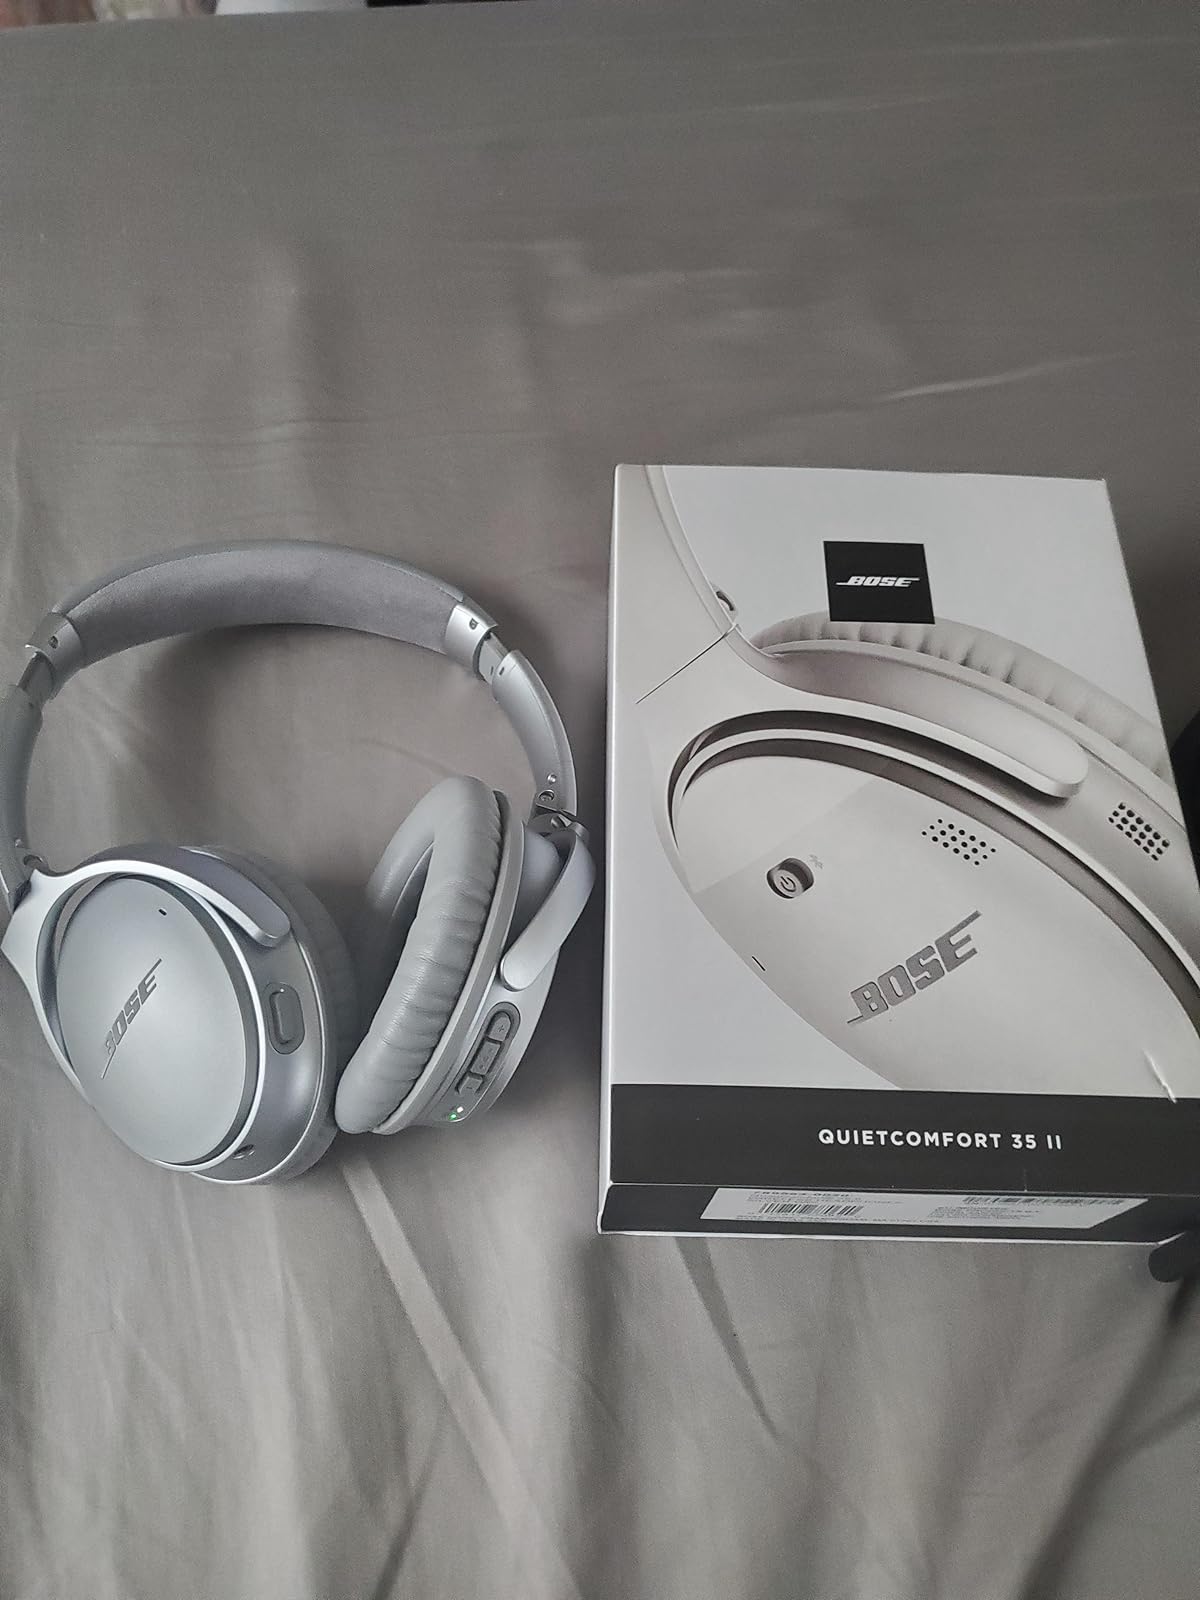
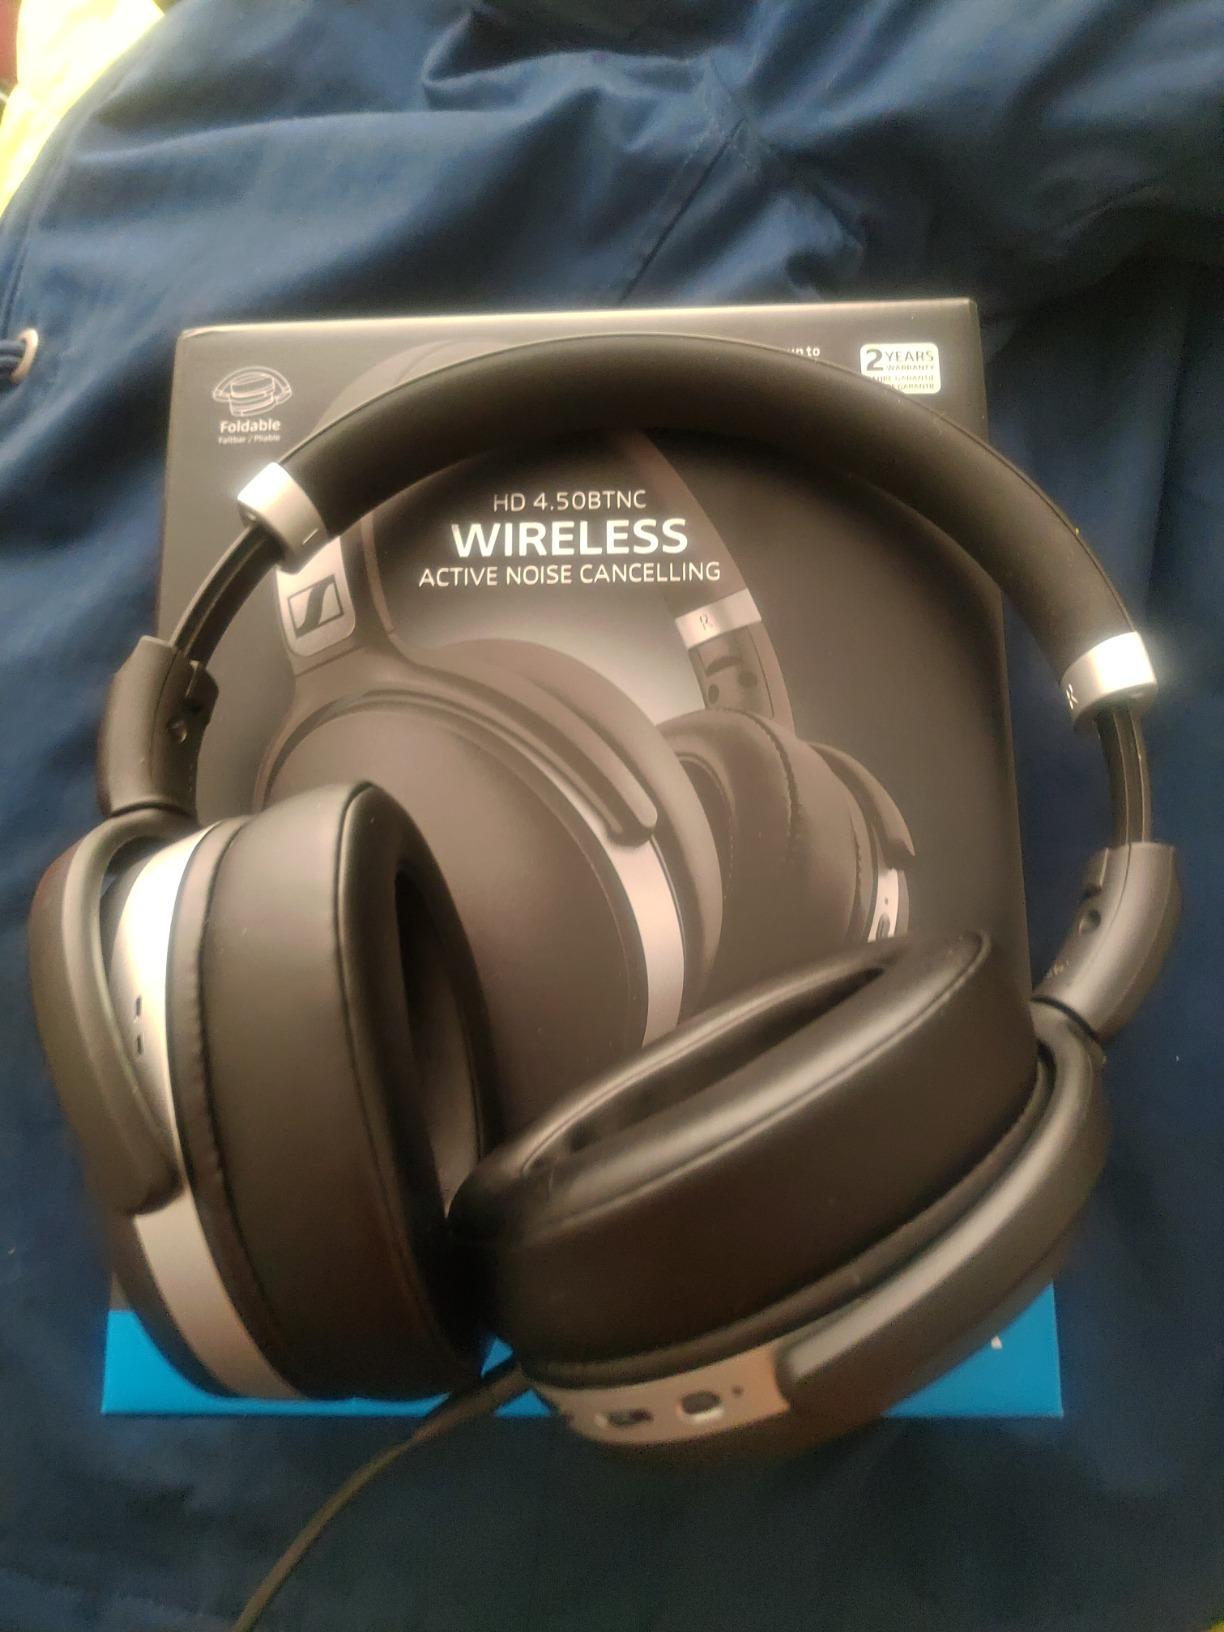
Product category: headphones
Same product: no